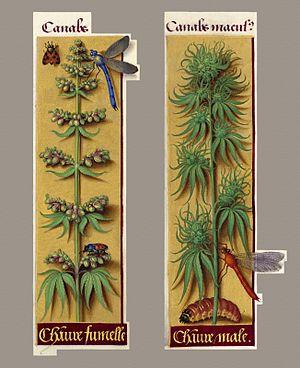
Cannabis sativa, le ""canabs"", ""chanve fumelle"" et ""chanve male"", tels que vus dans les Grandes Heures d'Anne de Bretagne, (1505-1508). Il s'agit ici de la plus ancienne représentation botanique occidentale de cette plante, mâle et femelle.
Le Chanvre cultivé est une plante herbacée annuelle de la famille Cannabaceae, désormais considérée comme l'unique espèce du genre botanique Cannabis, mais divisée en plusieurs phénotypes pouvant être décrits comme sous-espèces et variétés. L'espèce provient des régions équatoriales et a la particularité d'avoir une forte croissance. Cette plante est connue pour ses effets psychotropes, notamment l’espèce Indica qui est une sous espèce de Sativa. L’espèce Sativa a une utilisation commerciale et industrielle en tant que chanvre. Sa culture est permise aujourd'hui en France car elle a un taux de THC inférieur à 0,2 %. Elle est connue pour ses vertus thérapeutiques notamment par son riche apport en CBD. Selon certaines condition notamment un taux avoisinant 0 en THC la commercialisation de ses produits dérivés pour le bien-être et la santé est autorisée. C'est l'une des plus anciennes plantes cultivées.